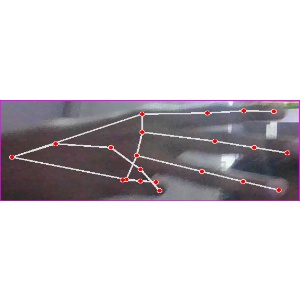
अक्षर: भ